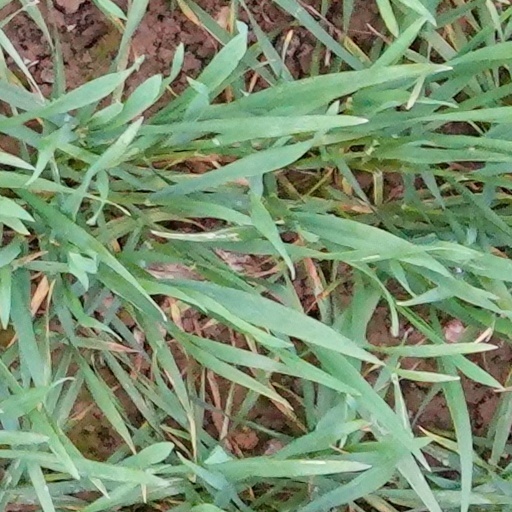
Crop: wheat